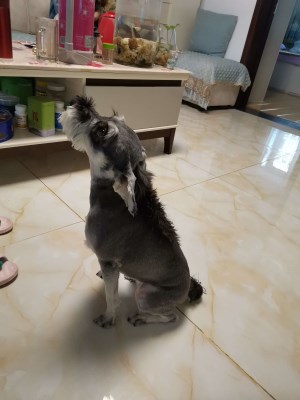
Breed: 2342-n000102-miniature_schnauzer